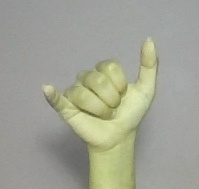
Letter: ya